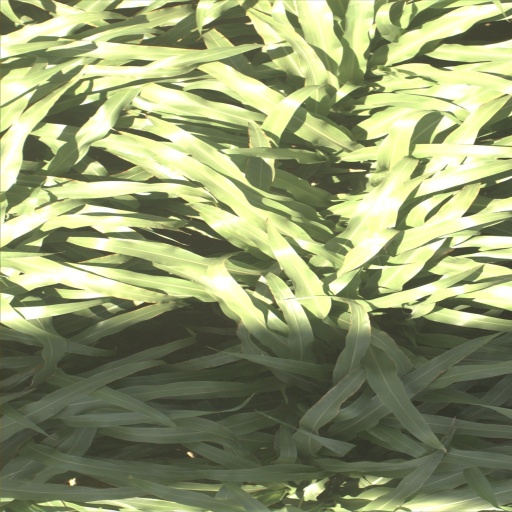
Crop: sorghum